New Brighton, Merseyside

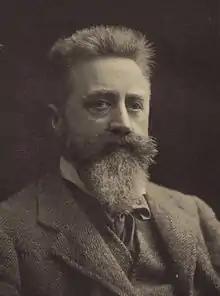
Granville Bantock, conductor at the New Brighton Tower Ballroom

Fort Perch Rock is a coastal defence battery built between 1825 and 1829, with the foundation stone being laid in 1826. It was built to protect the Port of Liverpool and proposed as a fortified lighthouse to replace the old Perch Rock Light, however a separate lighthouse was built. The fort was built on an area known as Black Rock, and was cut off at high tide. However, coastal reclamation has made it fully accessible.